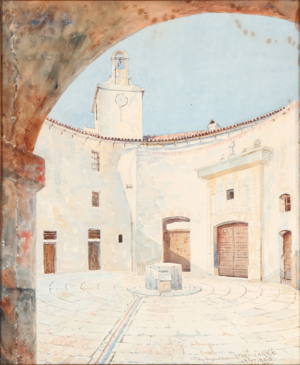
Aage Langeland-Mathiesen / Værker / Projekter
Parti fra Antibes i Frankrig (1931)
Henrik Aage Langeland-Mathiesen var en dansk arkitekt, hvis værker i skønvirke og nybarok udført sammen med Ulrik Plesner var toneangivende i dansk arkitektur omkring 1910.